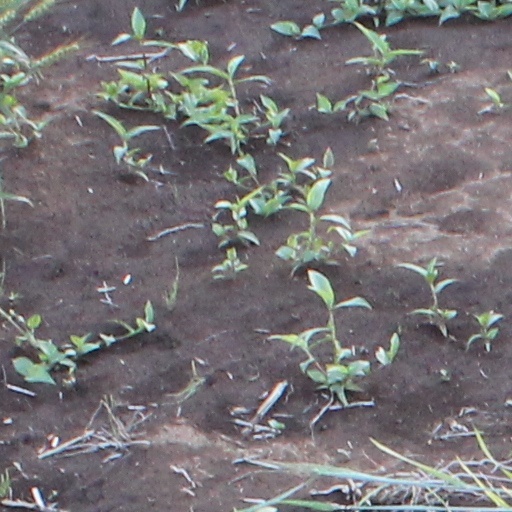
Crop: wheat